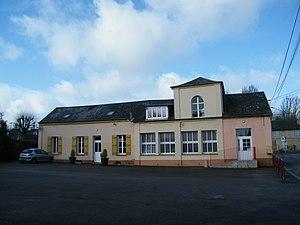
Vismes, Somme, Fr, mairie-école près de l'église.
Vismes est une commune française située dans le département de la Somme, en région Hauts-de-France. Vismes est appelée localement « Vismes-au-Val » ou « Vismes au mont ».